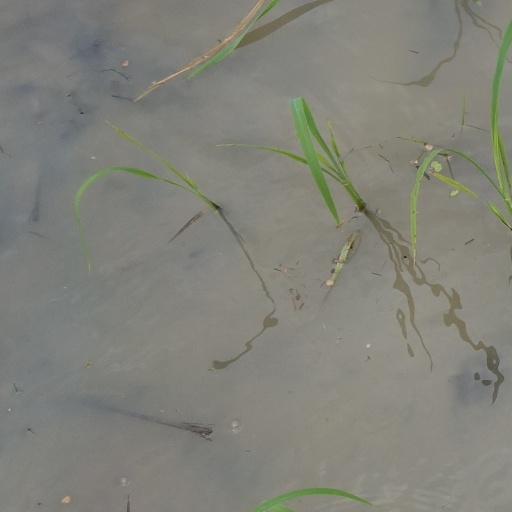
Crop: rice